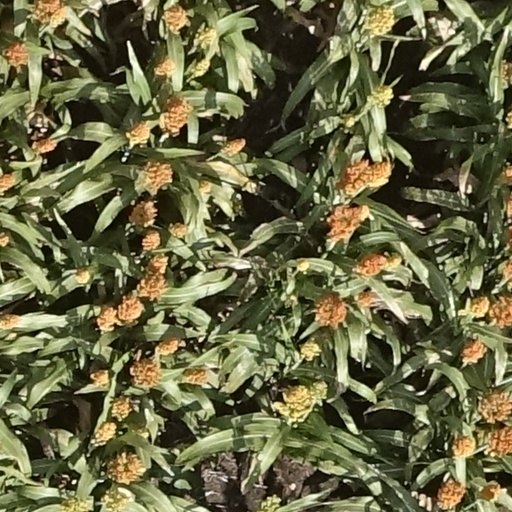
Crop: sorghum